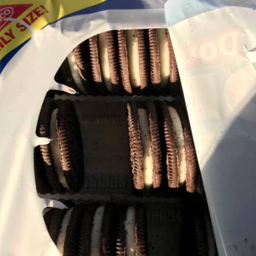
if you have a package of like cookies and it has already been opened ... then it 's ok to have like two .